The Voices of Glory

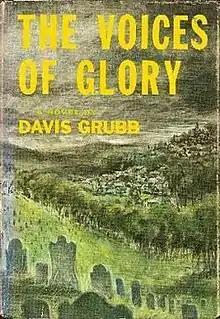
First edition (publ. Scribners)

The Voices of Glory is a 1962 novel by American author Davis Grubb.